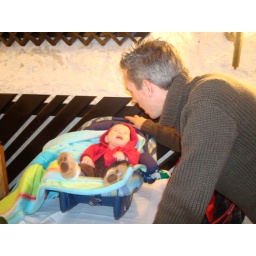
Mouse enjoys being rocked in her car seat